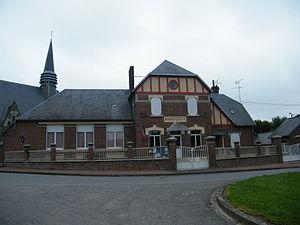
Mairie.
Barleux est une commune française située dans le département de la Somme en région Hauts-de-France.